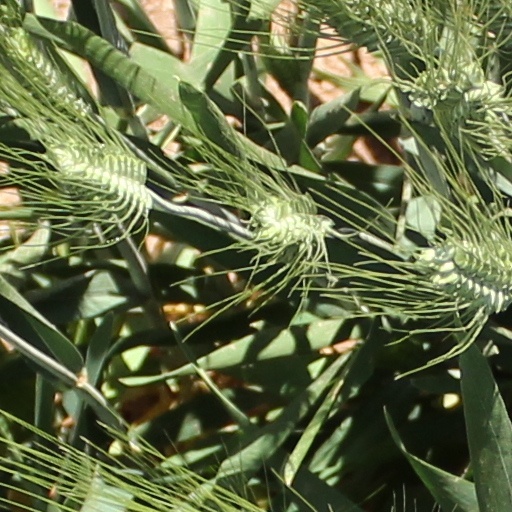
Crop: wheat